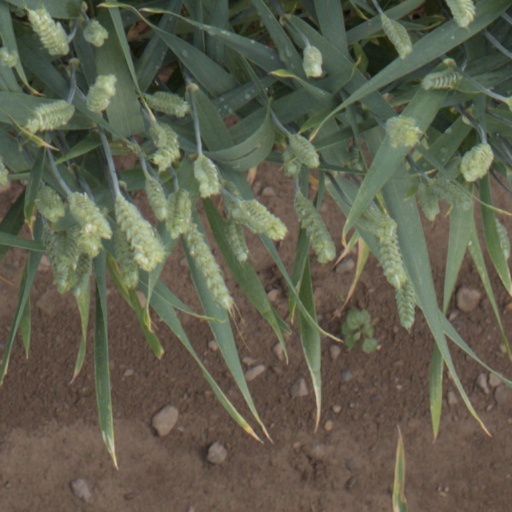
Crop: wheat